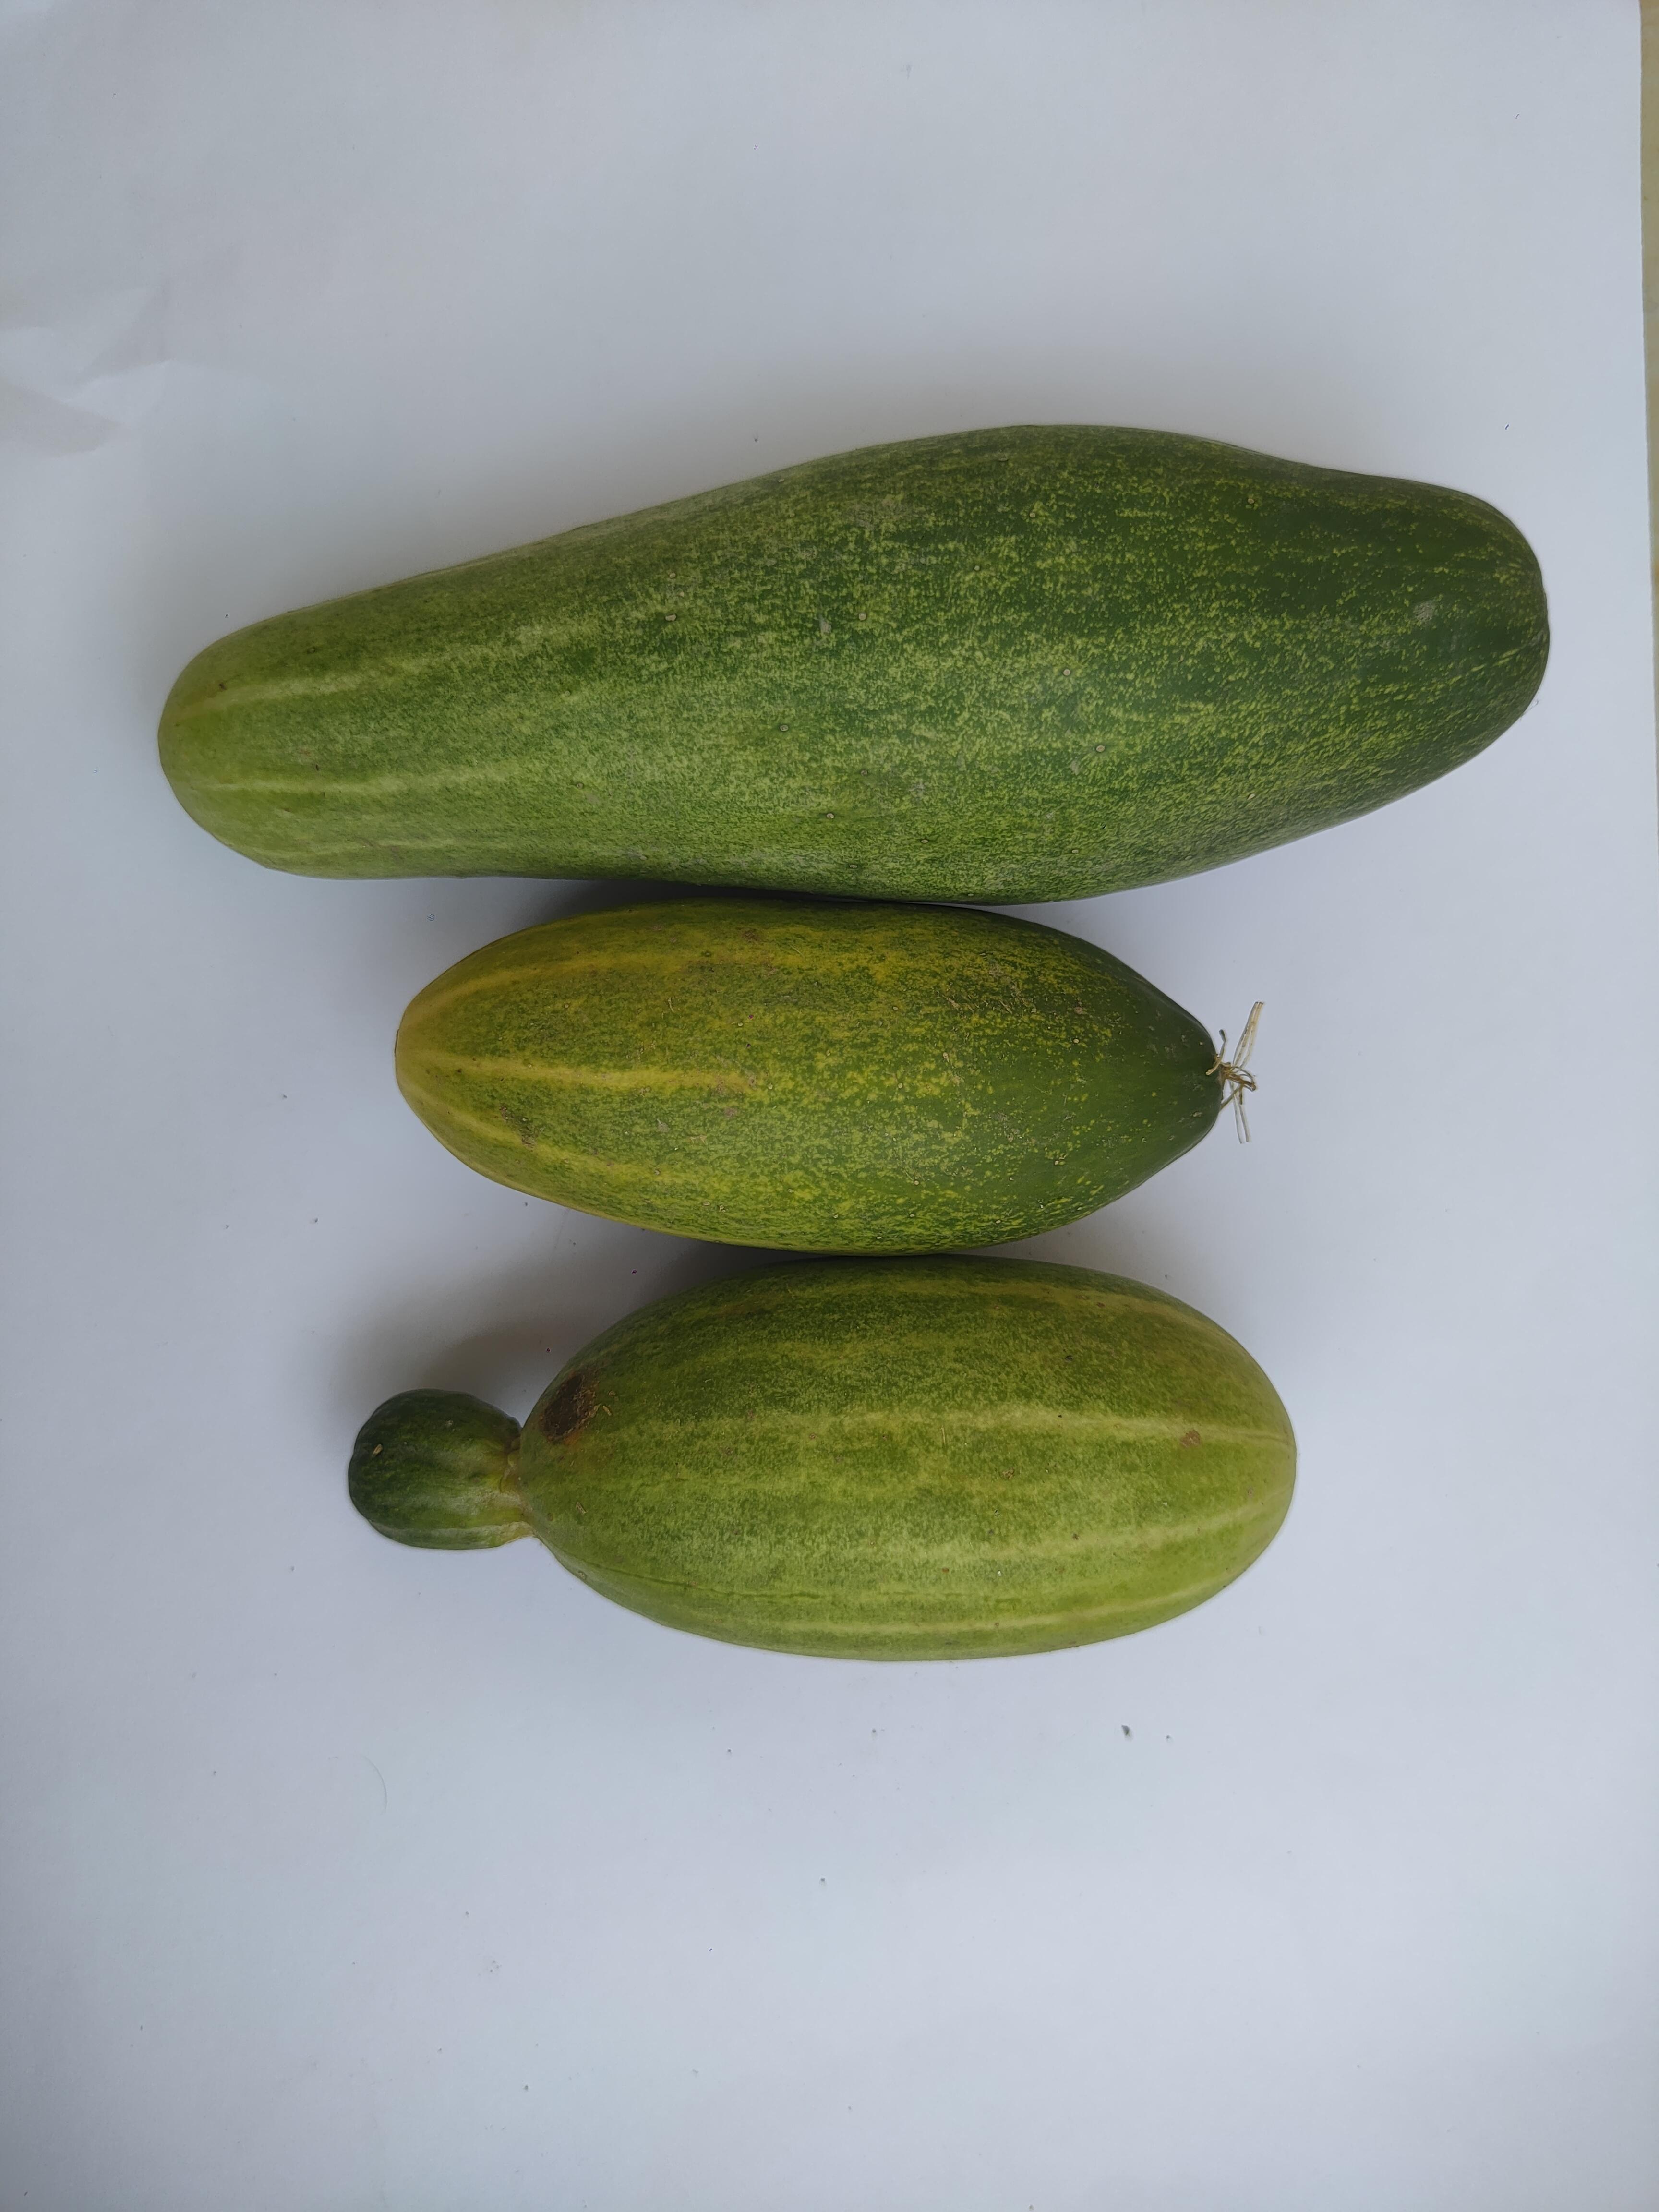
Label: Cucumber